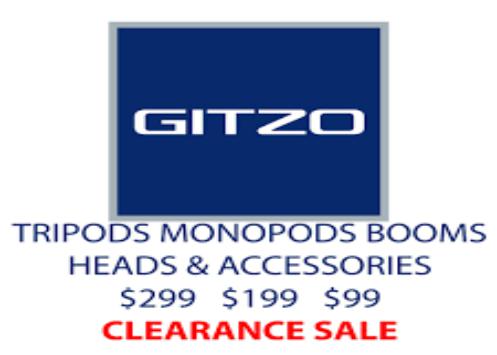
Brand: Gitzo
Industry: Electronic